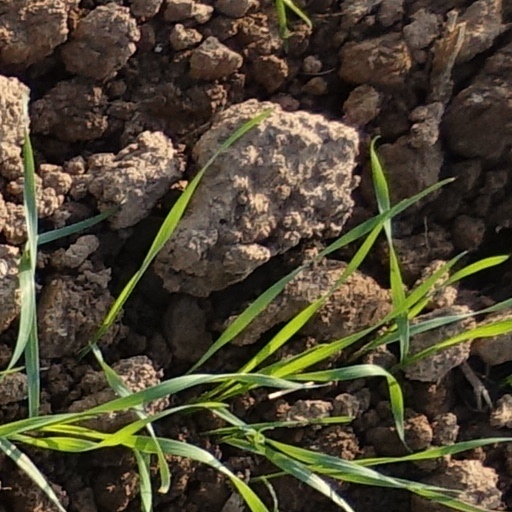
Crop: wheat